Solar water disinfection

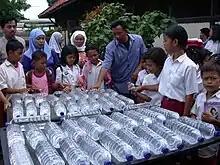
Solar water disinfection (SODIS) application in Indonesia using clear polyethylene terephthalate (PET) plastic beverage bottles

Solar water disinfection, in short SODIS, is a type of portable water purification that uses solar energy to make biologically contaminated (e.g. bacteria, viruses, protozoa and worms) water safe to drink. Water contaminated with non-biological agents such as toxic chemicals or heavy metals require additional steps to make the water safe to drink.